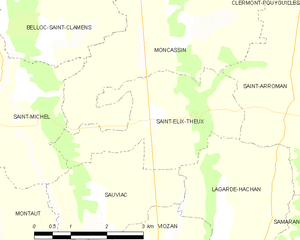
Saint-Élix-Theux est une commune française située dans le département du Gers en région Occitanie.